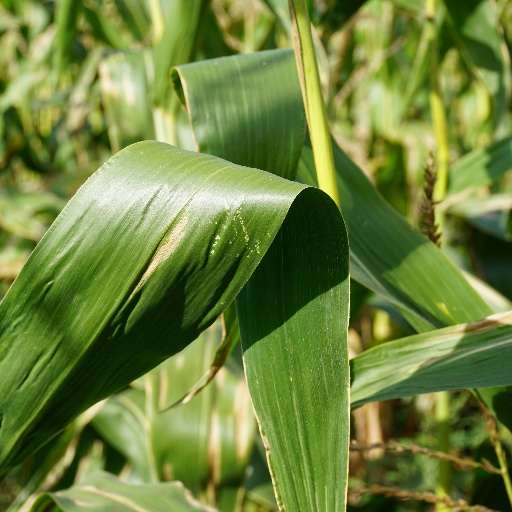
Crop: maize; corn